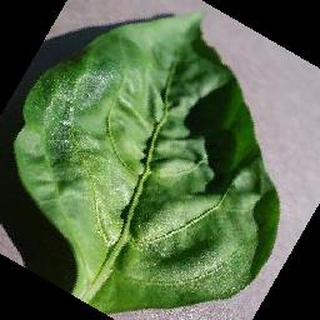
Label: healthy_bell_pepper